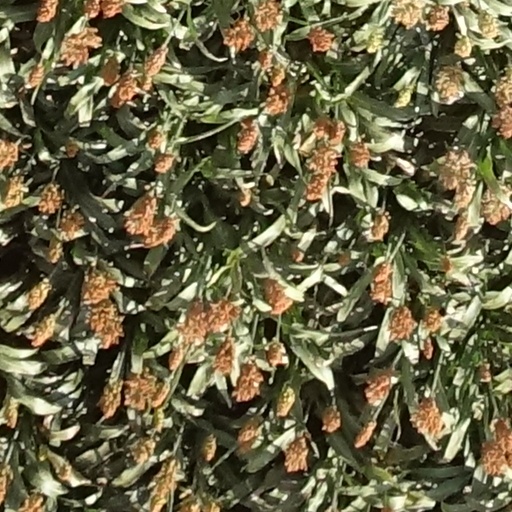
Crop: sorghum